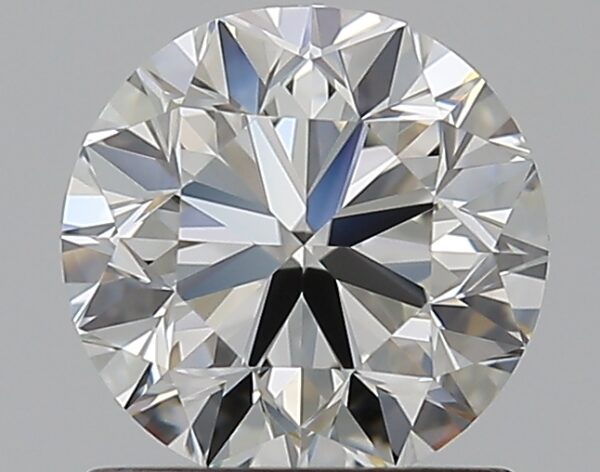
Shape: round
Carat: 1.01
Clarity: VVS2
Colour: H
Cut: VG
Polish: EX
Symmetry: VG
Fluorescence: N
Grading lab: GIA
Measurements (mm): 6.18 x 6.25 x 4.02